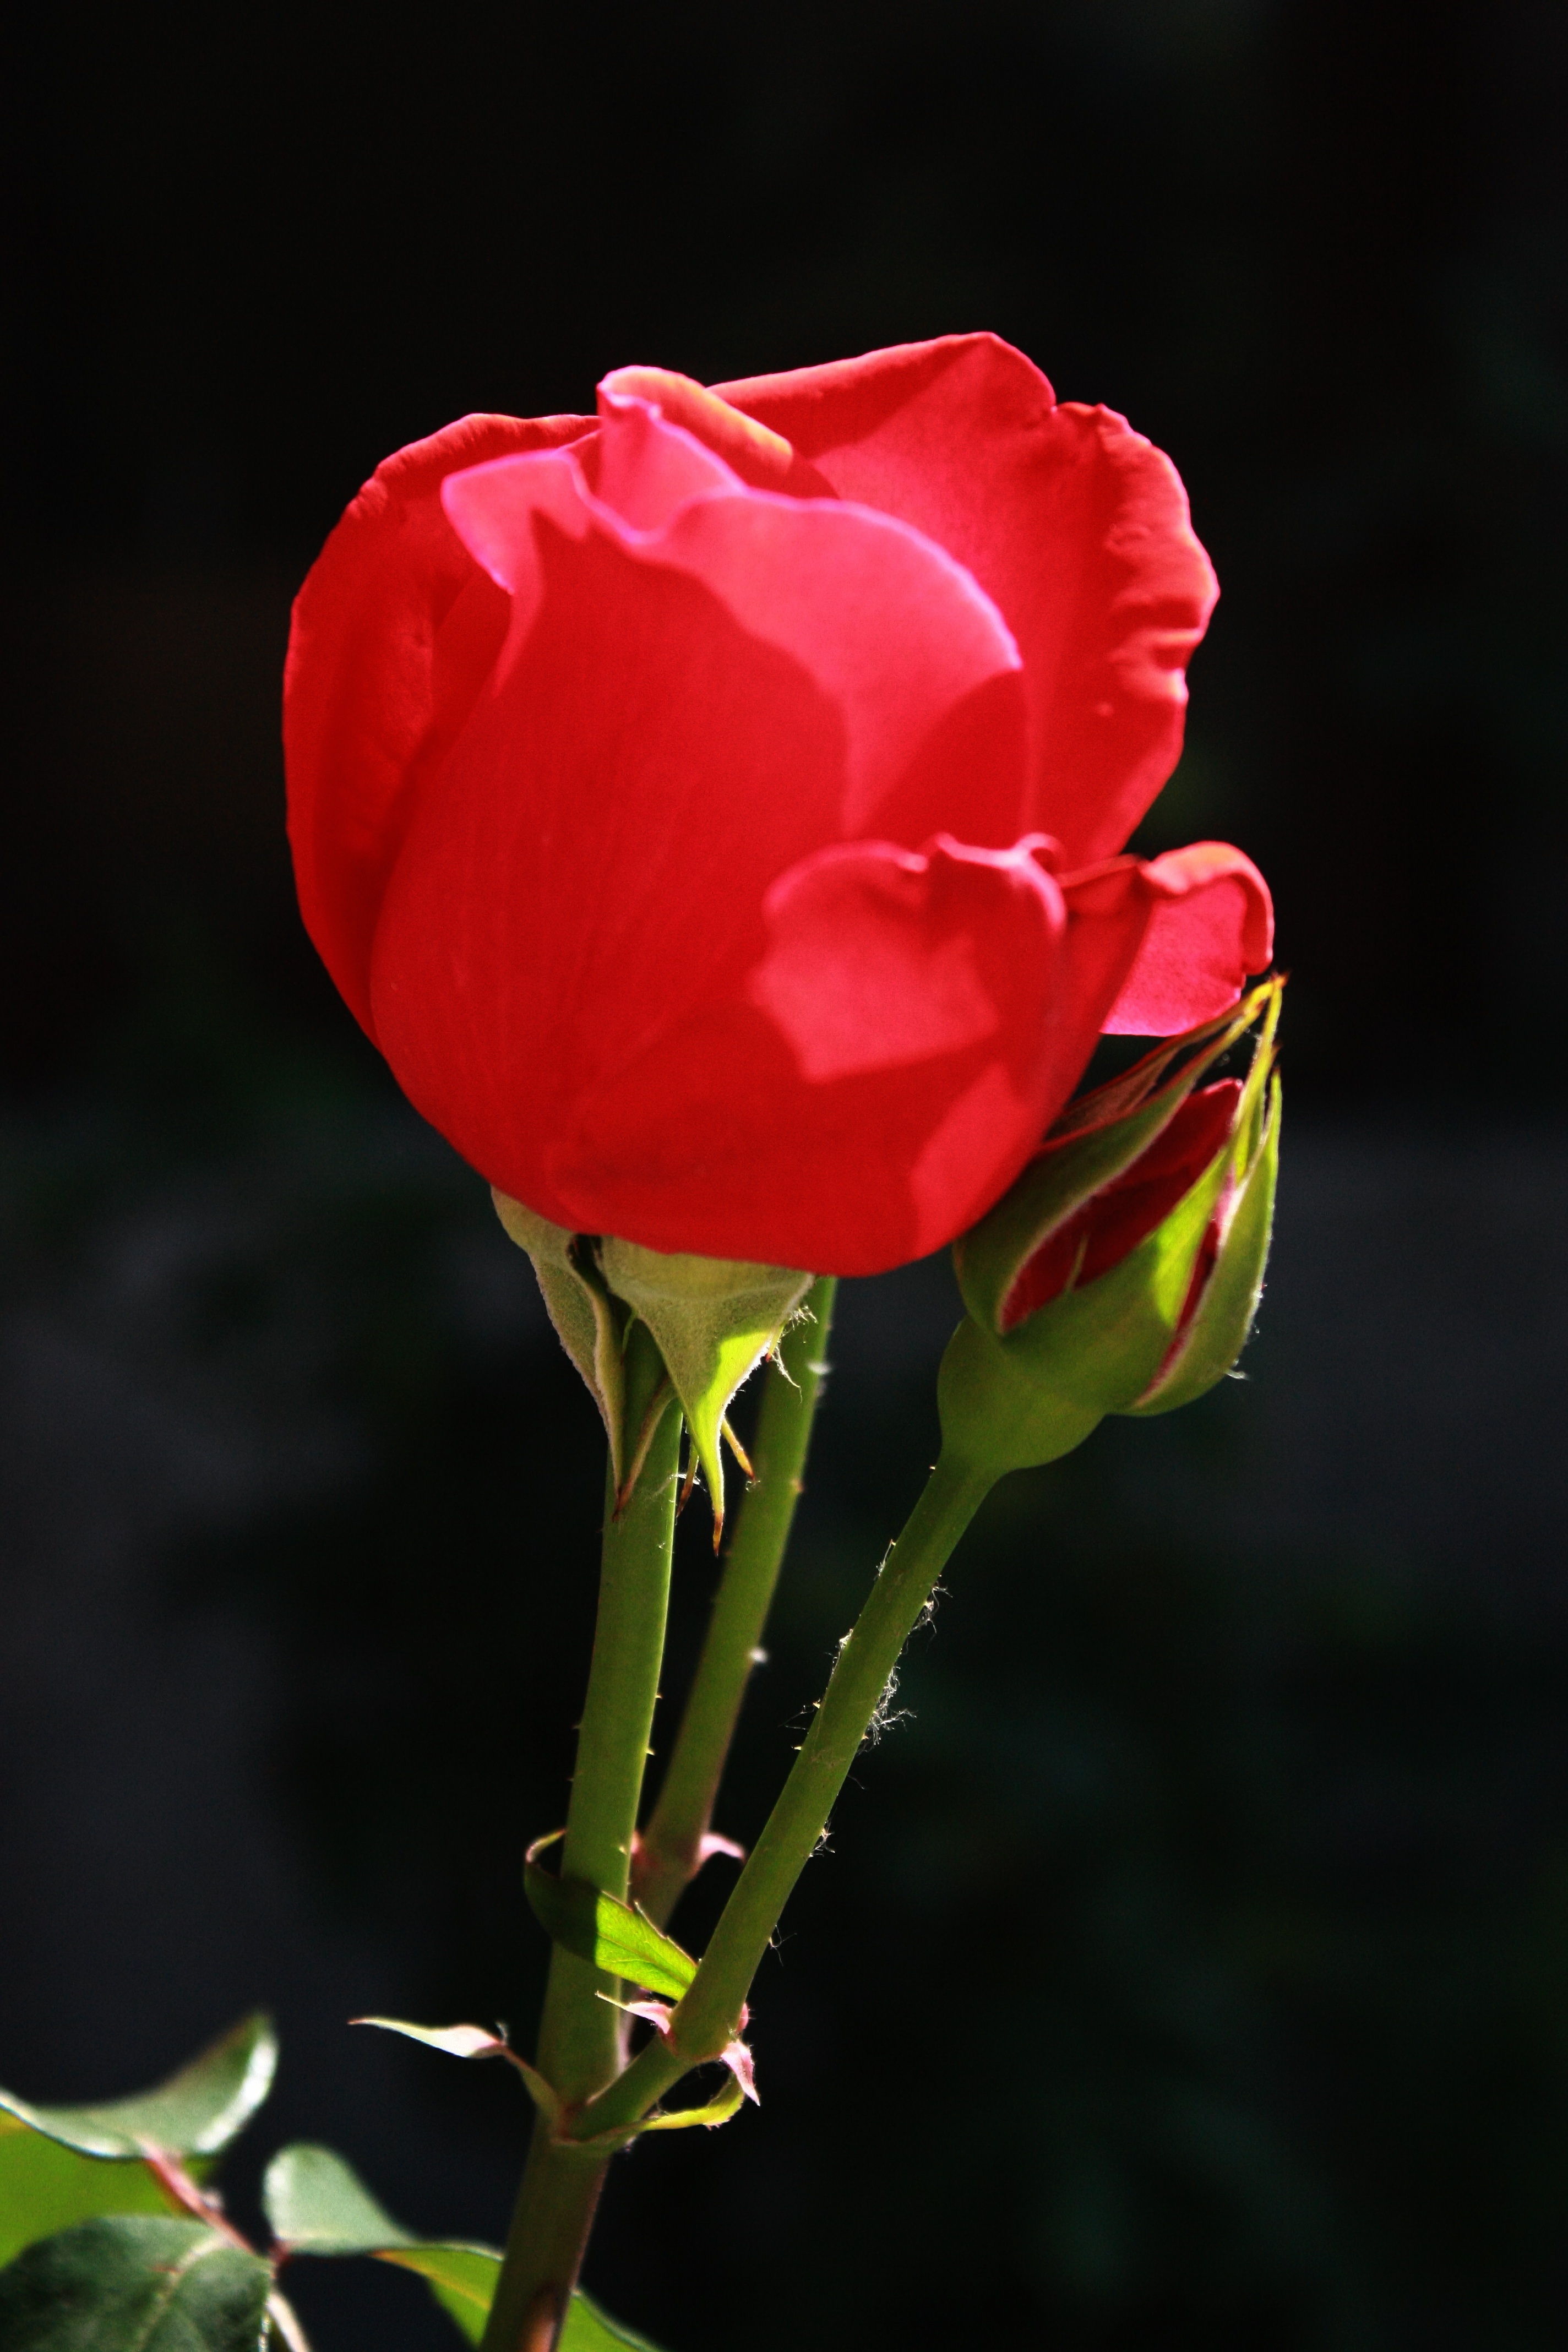
blossom, plant, flower, petal, rose, red, macro, yellow, flora, incense, close up, beijing, botanical garden, bud, macro photography, flowering plant, garden roses, rose family, red petals, plant stem, land plant